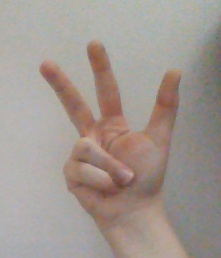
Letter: al